Regina Minudri

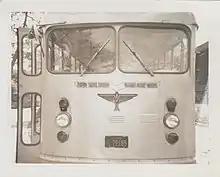
Young Adult Project Mobile

She became president of the American Library Association in 1986. Minudri campaigned for president on the issues of validating the ALA-accredited Master of Library Science and increasing the visibility of pay equity for librarians as a national issue, drawing on her experience of winning a special equity adjustment for Berkeley Public Library staff.